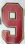
Number: 9